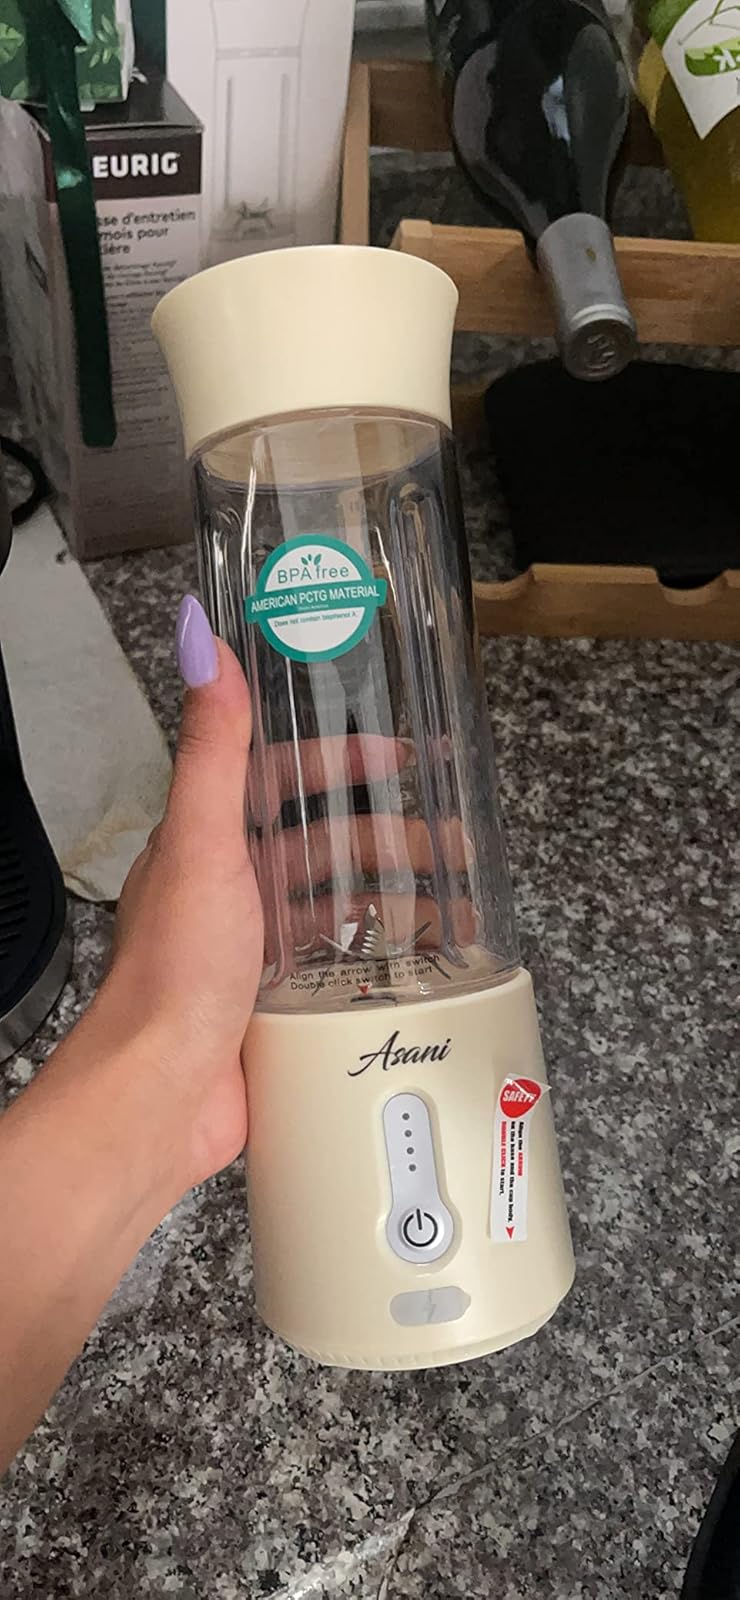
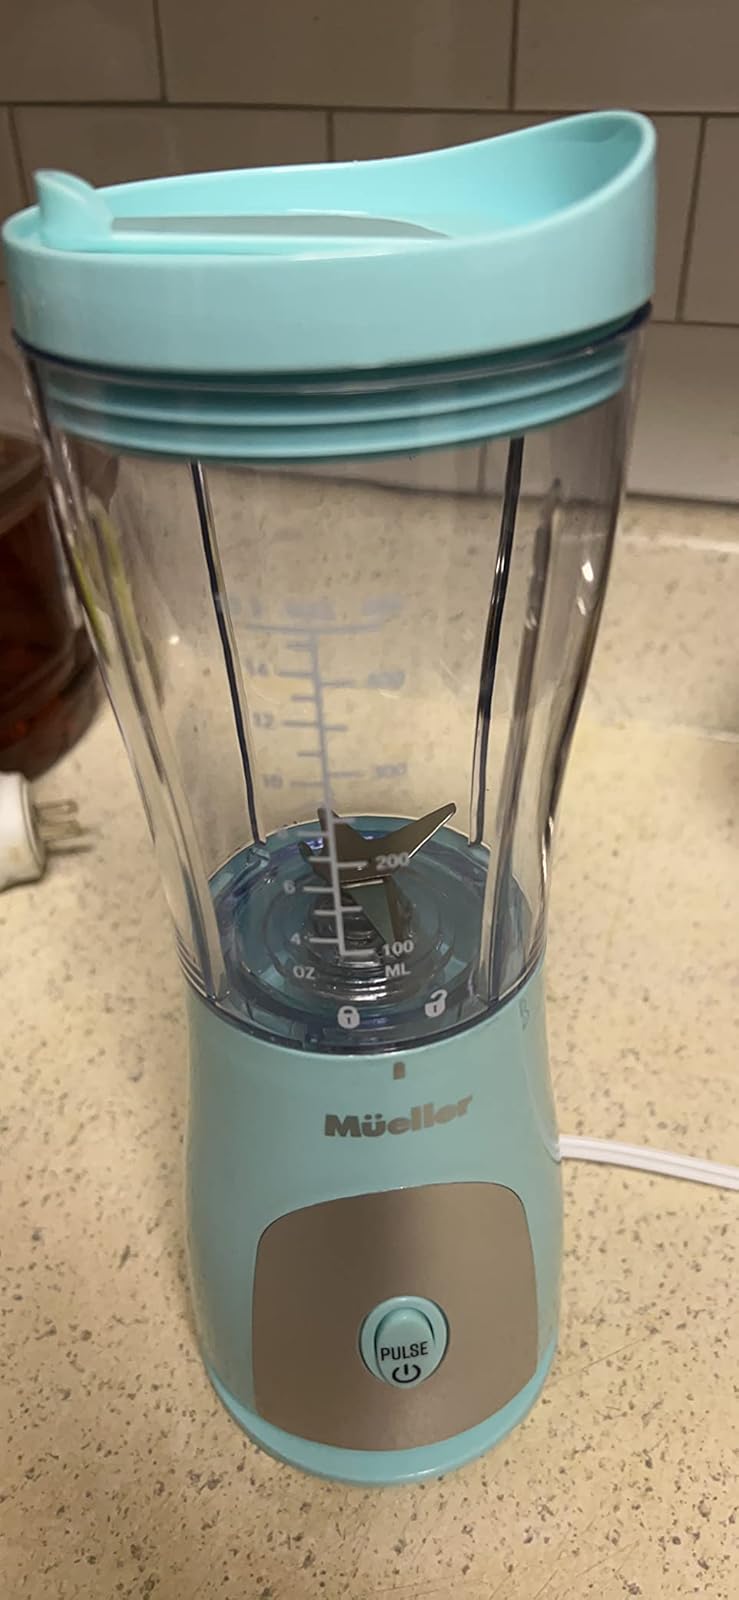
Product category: items_blender
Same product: no